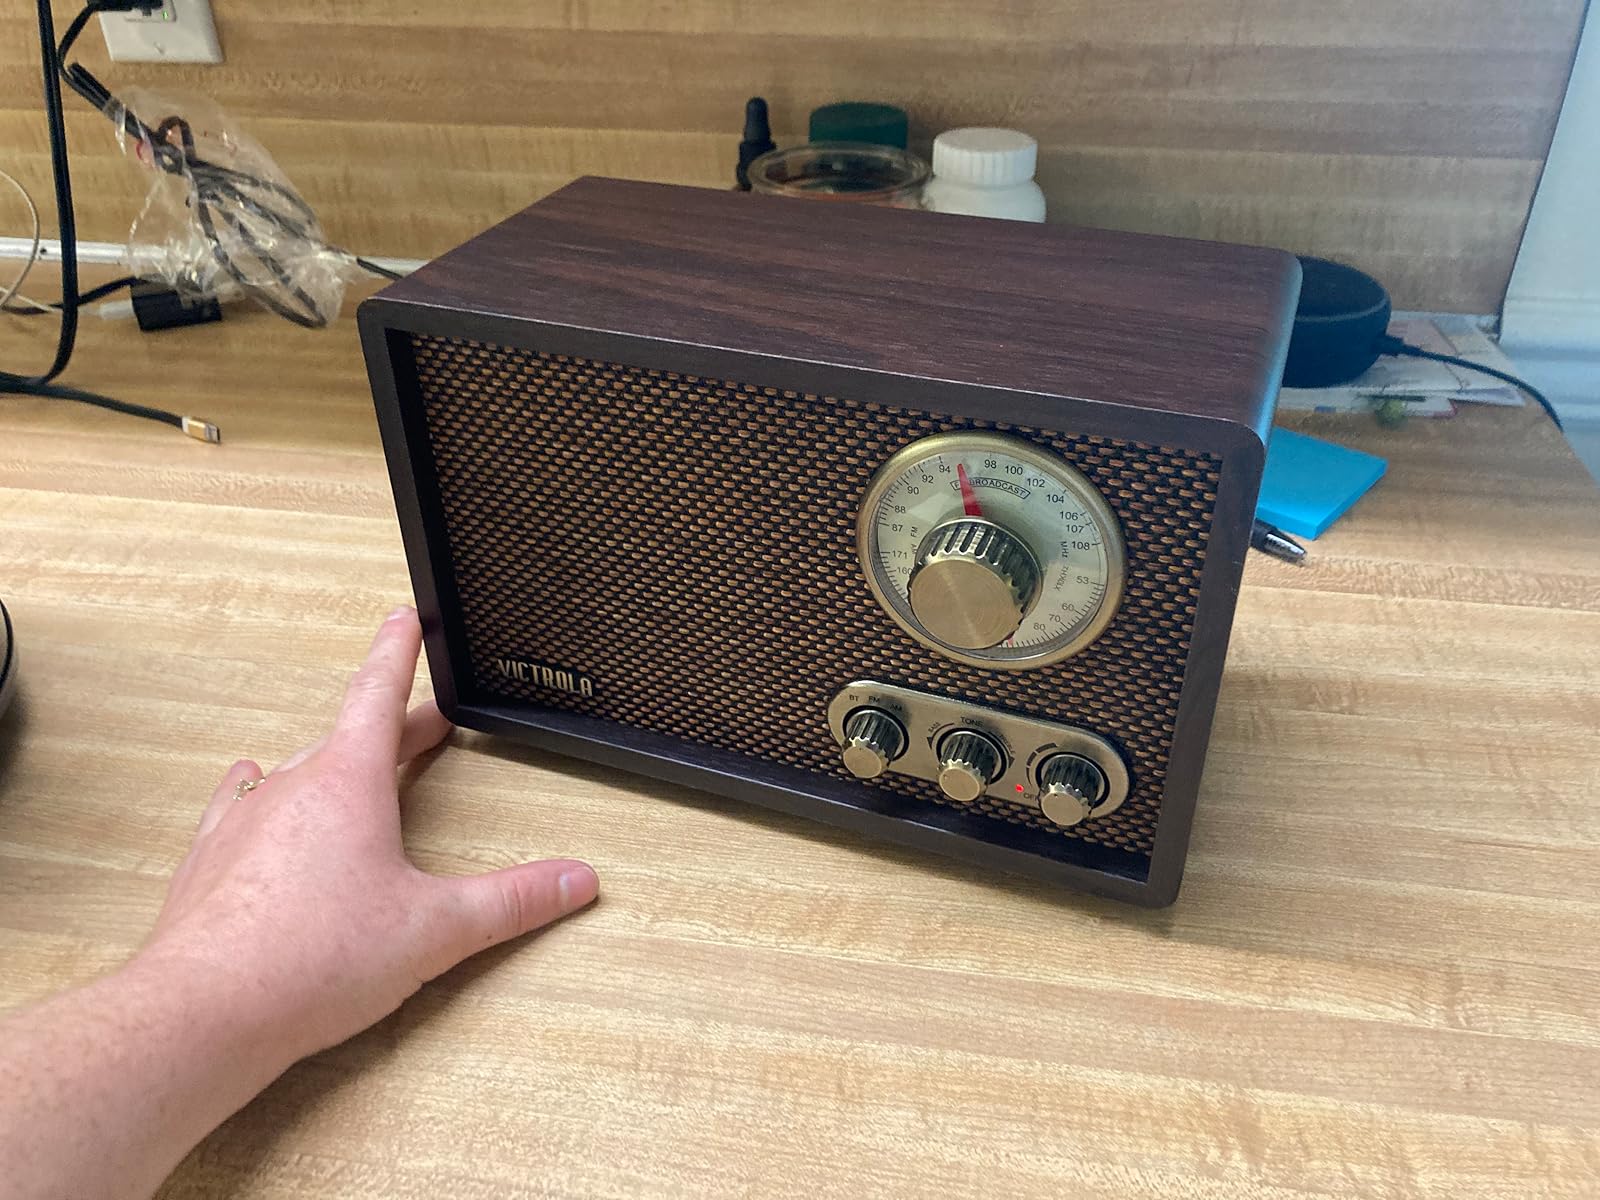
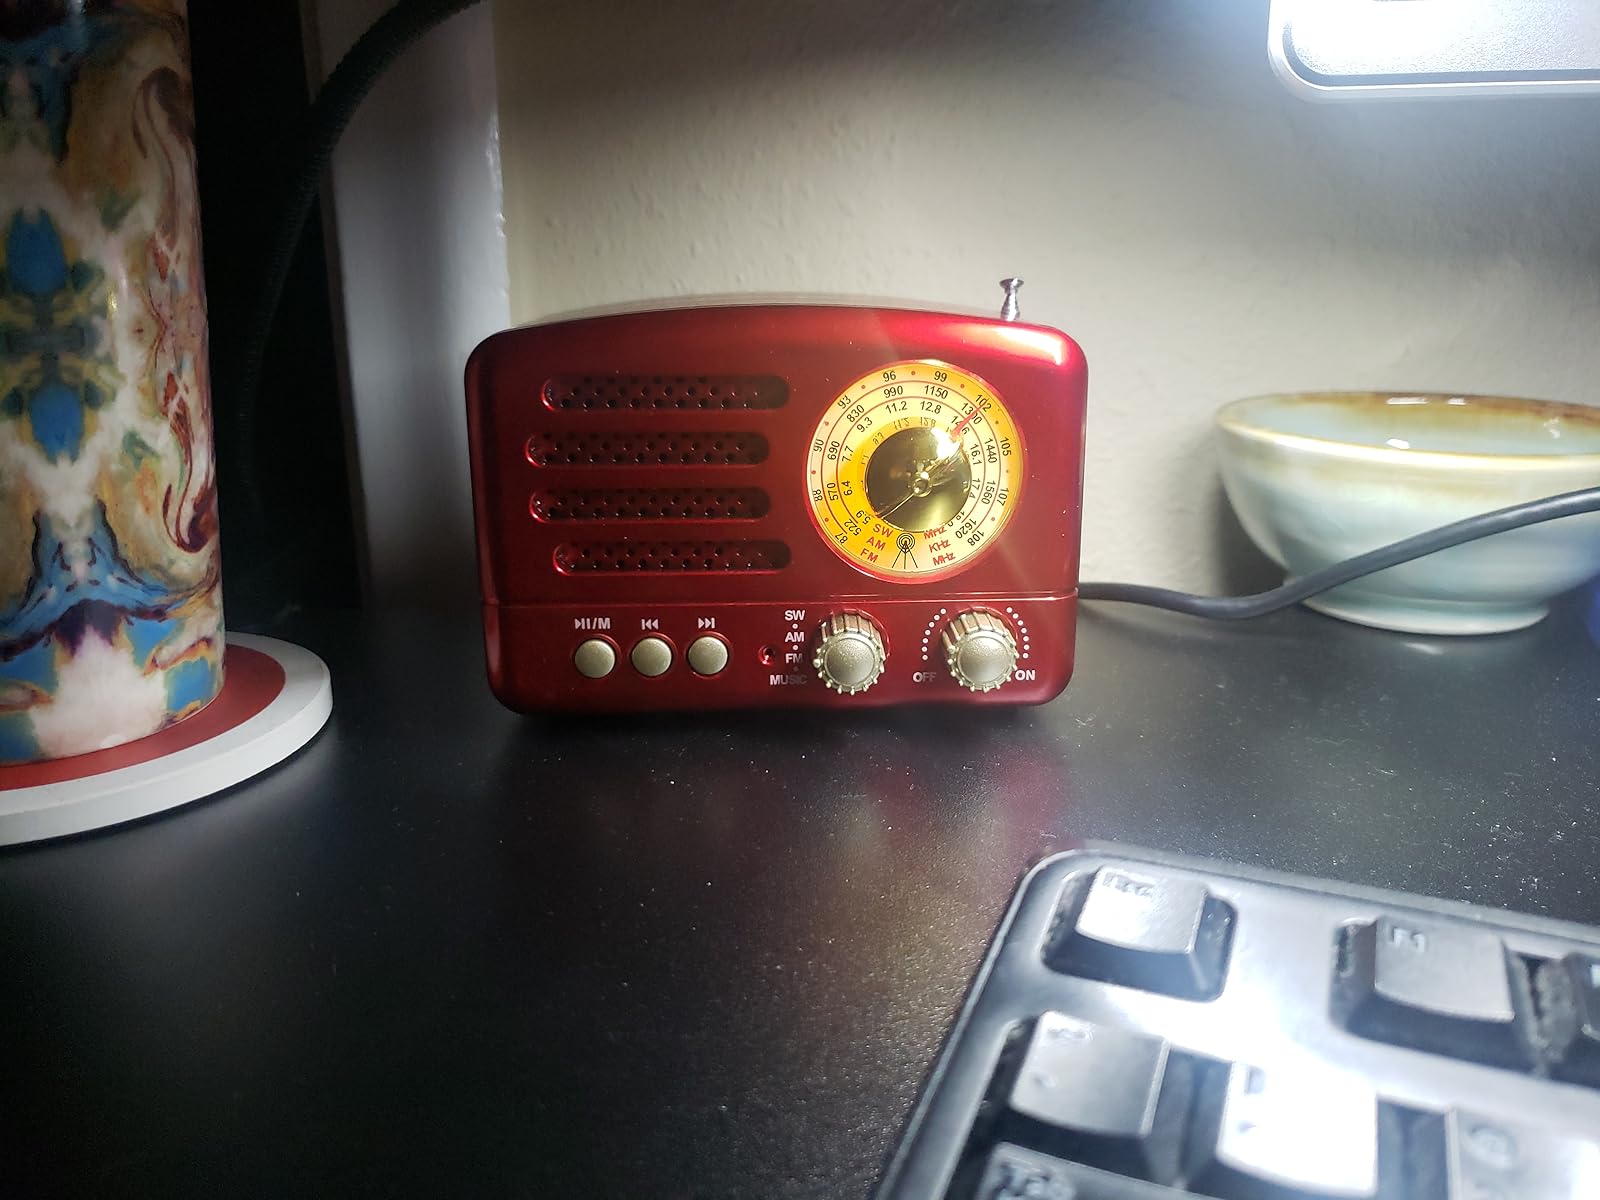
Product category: radio
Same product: no